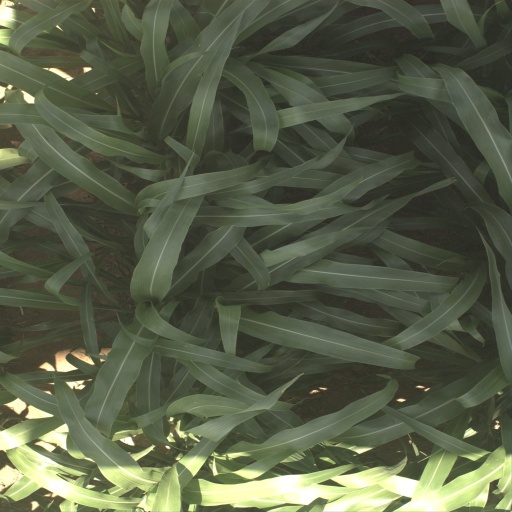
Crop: sorghum